Hexworthy

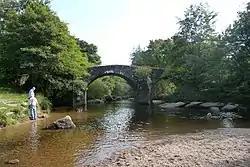
The bridge across the West Dart at Hexworthy.

Hexworthy is a hamlet on Dartmoor, in Devon, England. It lies on the West Dart River a mile upstream from Dartmeet. Historically in the parish of Lydford, since 1987 it has been in the civil parish of Dartmoor Forest.